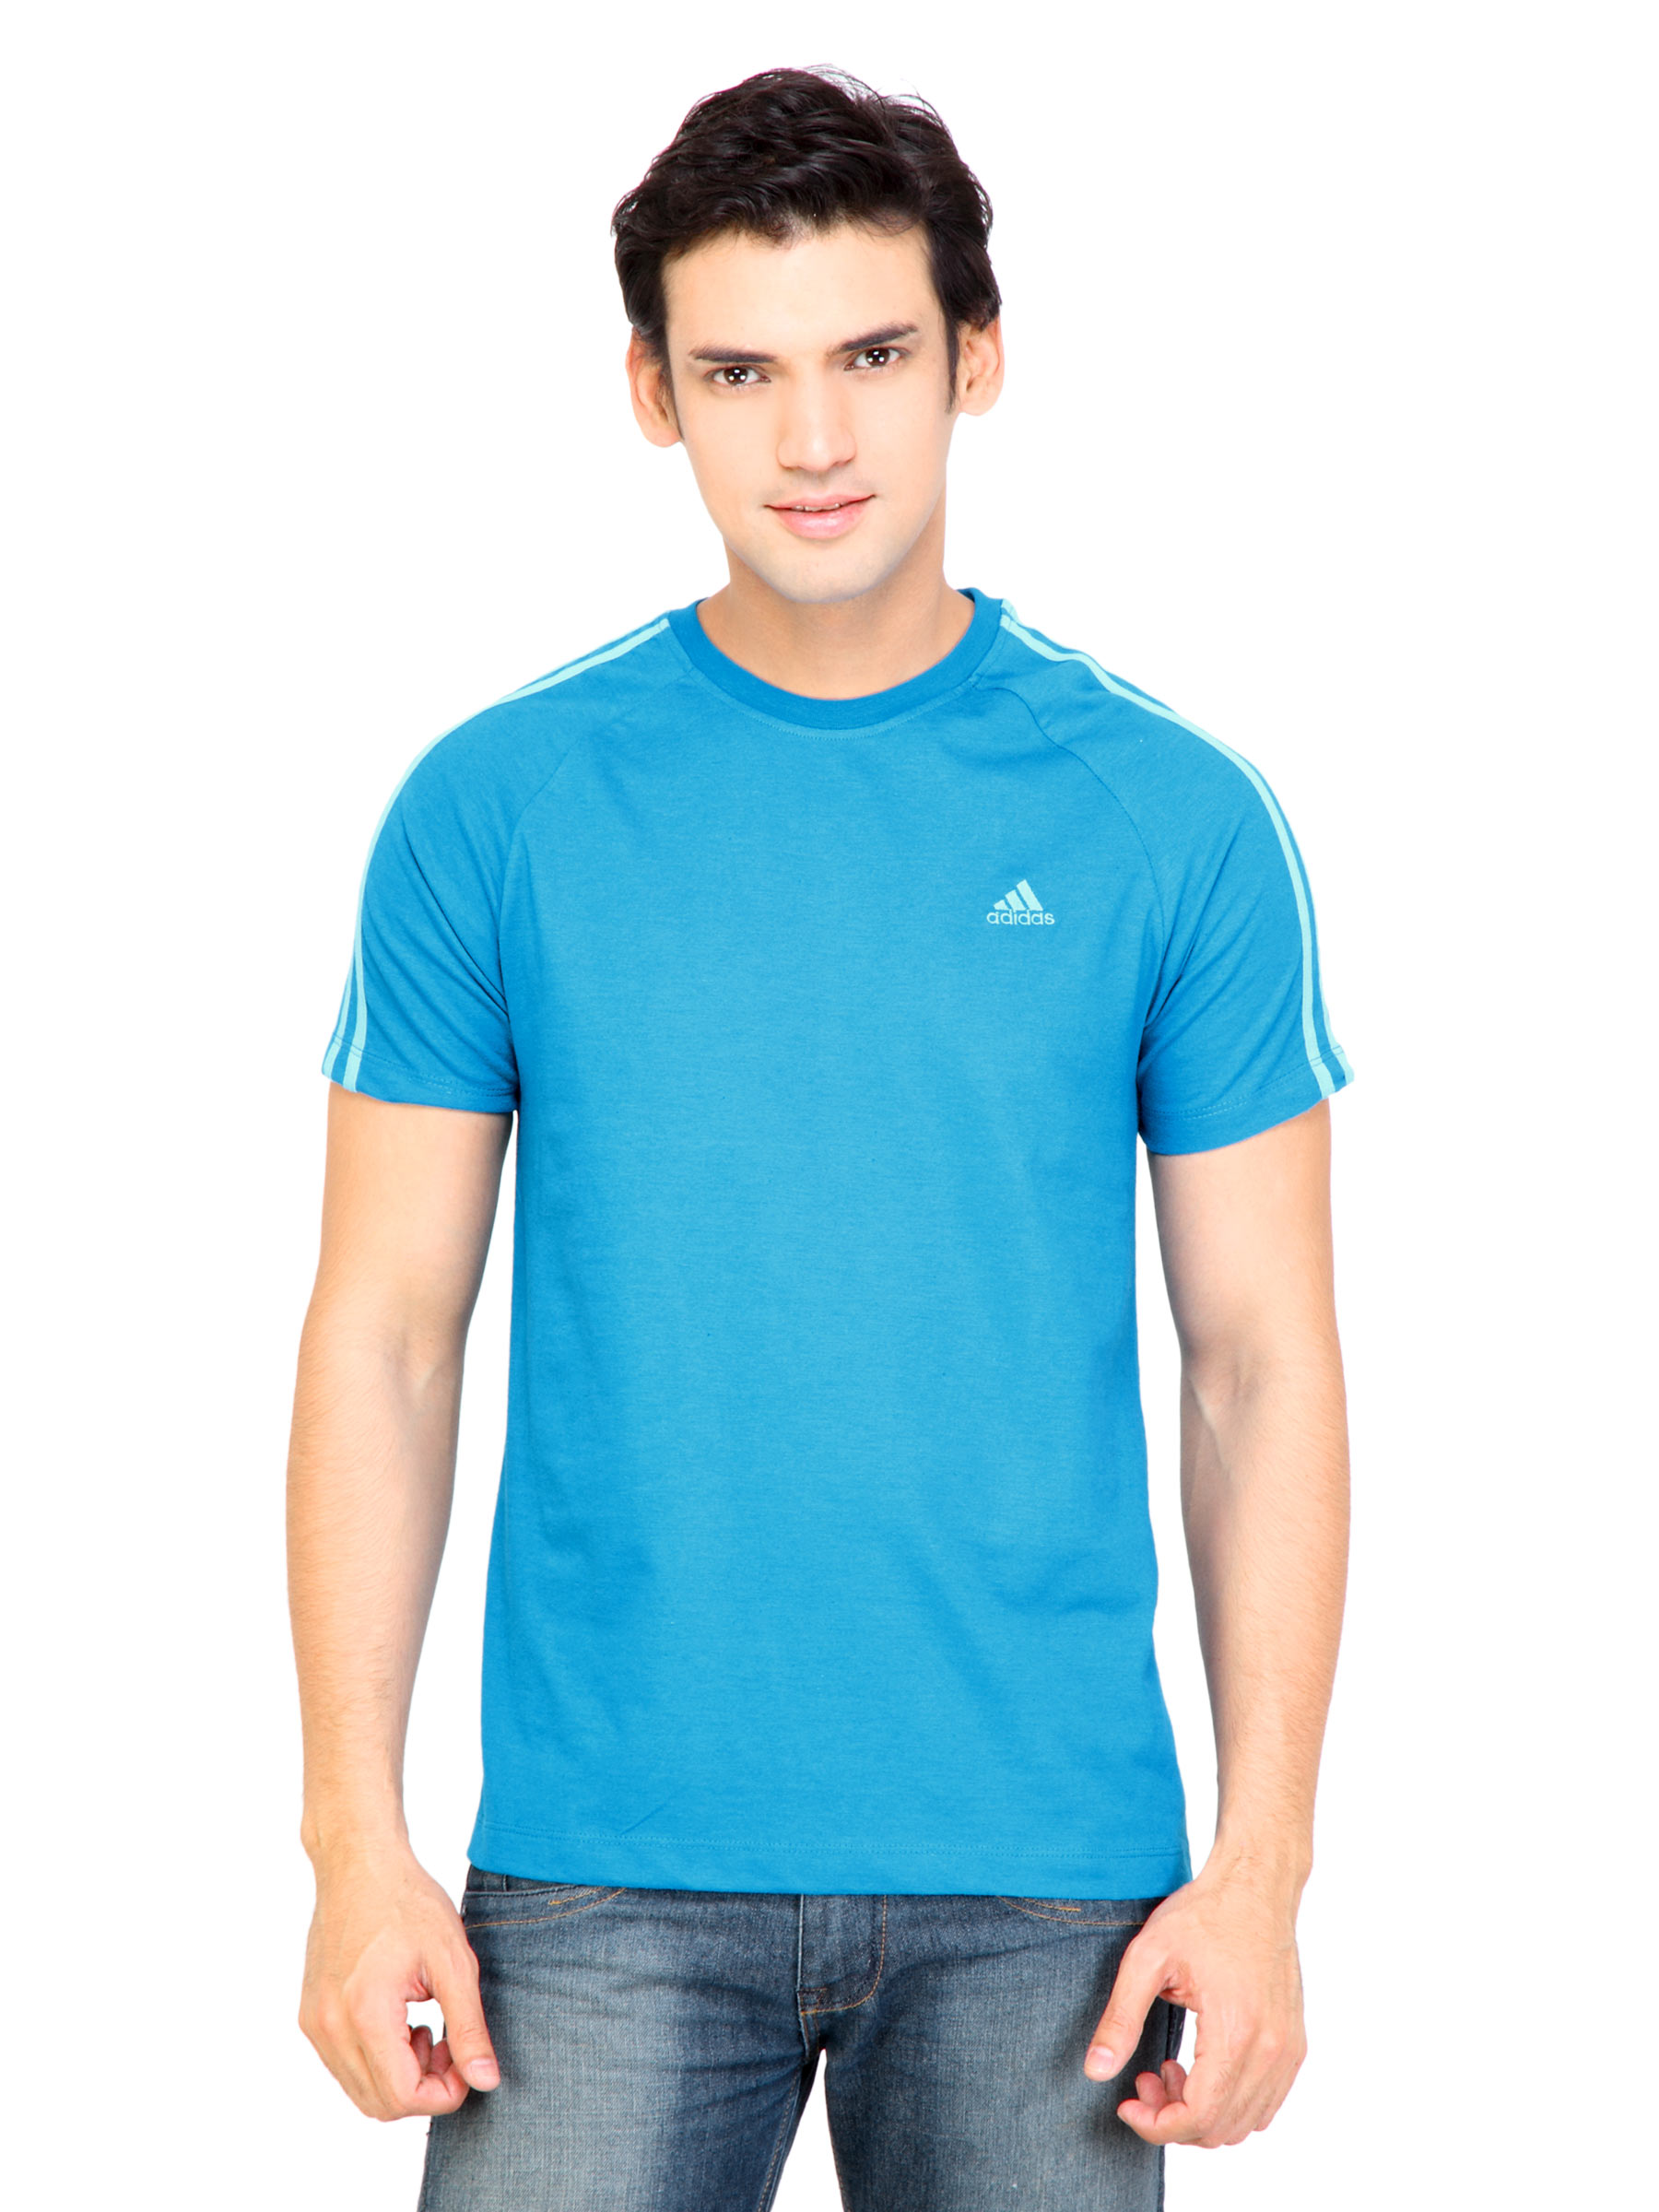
ADIDAS Originals Men Solid Blue Tshirts
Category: Apparel / Topwear / Tshirts
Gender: Men
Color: Blue
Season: Fall 2011
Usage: Sports